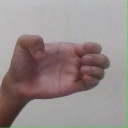
अक्षर: ख